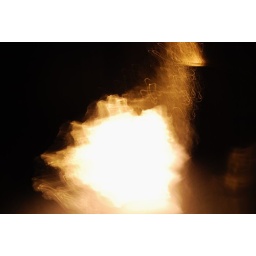
wrapped desk lamp head in kitchen foil High volume of light on floor, constantly moved camera